Daijosai

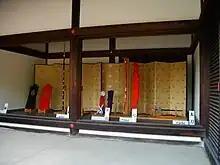
Ritual items from the enthronement of the Japanese emperor

This ceremony, also known as "O-ni-e-matsuri" (大嘗祭) and "O-name-matsuri" (大嘗まつり (大嘗祭) is marked as an Imperial court ritual performed by the Emperor of Japan upon his succession to the throne, and is an Imperial Household Ritual. In olden times, it was also called "Ohonimatsuri" or "Ohonamatsuri". In modern times, however, it is read phonetically as "Daijosai".